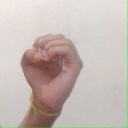
अक्षर: ऊ